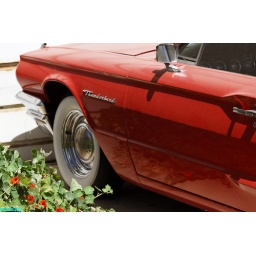
classic old red ford thunderbird at a friend's house in ventura